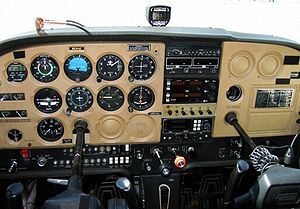
Cessna 172 / Varianter og udviklingshistorie
1976 Cessna 172M instrumentpanel
Cessna 172 Skyhawk er et firesædet, enmotors, højvinget fly, produceret af Cessna Aircraft Company. Efter den var på vingerne første gang i 1955, er der blevet bygget flere Cessna 172 end af noget som helst andet fly.